Iconoclasm

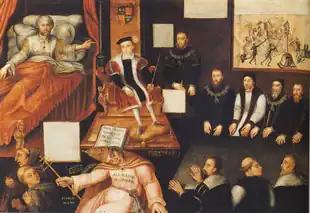
In this Elizabethan work of propaganda, the top right depicts men pulling down and smashing icons, while power is shifting from the dying King Henry VIII at left, pointing to his staunchly Protestant son, the boy-king Edward VI at centre.

During the Reformation in England, which started during the reign of Henry VIII, and was urged on by reformers such as Hugh Latimer and Thomas Cranmer, limited official action was taken against religious images in churches in the late 1530s. Henry's young son, Edward VI, came to the throne in 1547 and, under Cranmer's guidance, issued injunctions for religious reforms in the same year and in 1549 the Putting away of Books and Images Act.